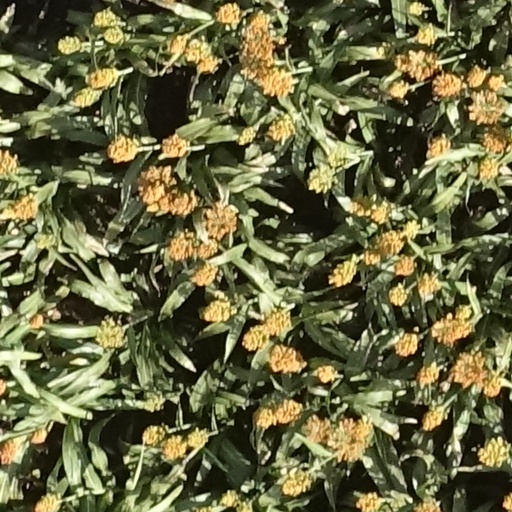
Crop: sorghum